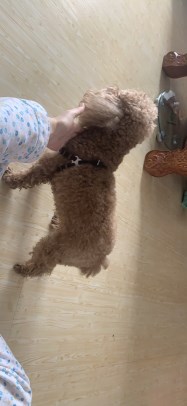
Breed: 7449-n000128-teddy